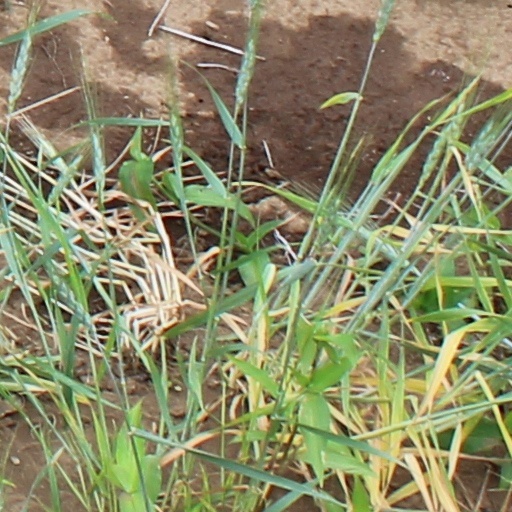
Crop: wheat